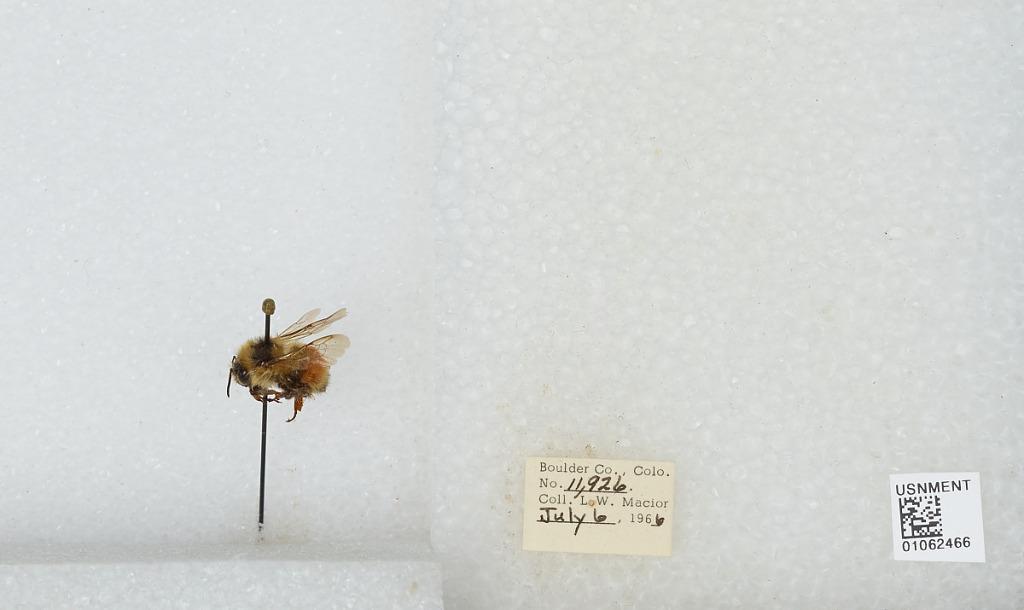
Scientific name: Bombus (Pyrobombus) bifarius Cresson
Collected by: L. Macior
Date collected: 1966-7-6
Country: United States
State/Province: Colorado
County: Boulder
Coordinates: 40.0017, -105.308